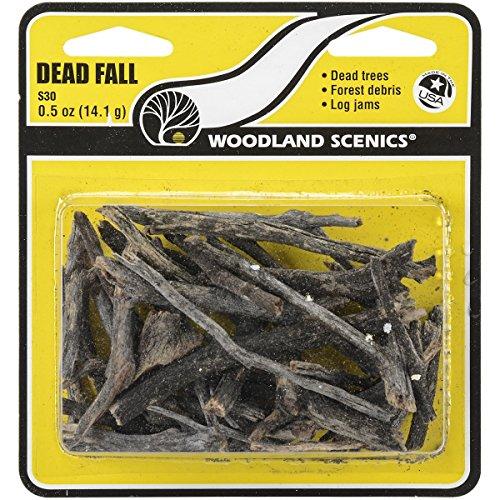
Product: Dead Fall Branches .5oz- 1/pkg
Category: Toys & Games | Hobbies | Trains & Accessories | Accessories | Scenery
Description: Use this natural, realistic product to model fallen or standing dead trees and stumps.
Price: $7.99